Brønderslev

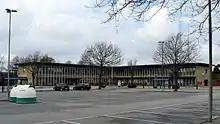
Brønderslev station

Brønderslev is served by Brønderslev railway station. It is located on the Aalborg-Hjørring-Frederikshavn railway line and offers direct InterCity services to Copenhagen and Frederikshavn, along with regional train services to Aalborg and Frederikshavn.